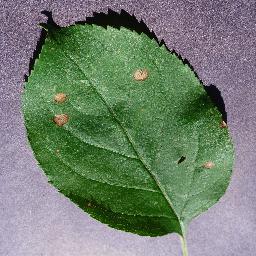
Label: Apple___Black_rot